Marc Houle

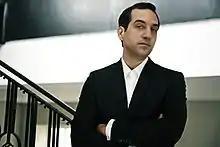
Marc Houle

Marc Houle (born 1972 in Windsor, Ontario) is a Canadian live act and producer of electronic music. He is considered a live act and not a DJ, since he uses elements of his own productions to create his sets, as well as tracks that he has remixed. Houle came to fame under his first album, "Bay of Figs", which was released on Minus. He is most known for being a techno artist, and as part of the core group of artists on Minus before moving on to create his own record label Items & Things with fellow Minus friends, Magda and Troy Pierce.